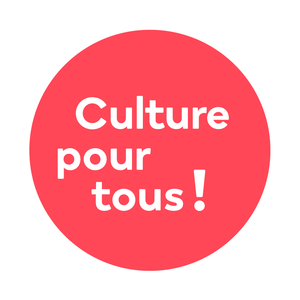
Logo Culture pour tous
Culture pour tous est un organisme indépendant à but non lucratif dont la mission est de contribuer à la démocratisation de la culture au Québec.